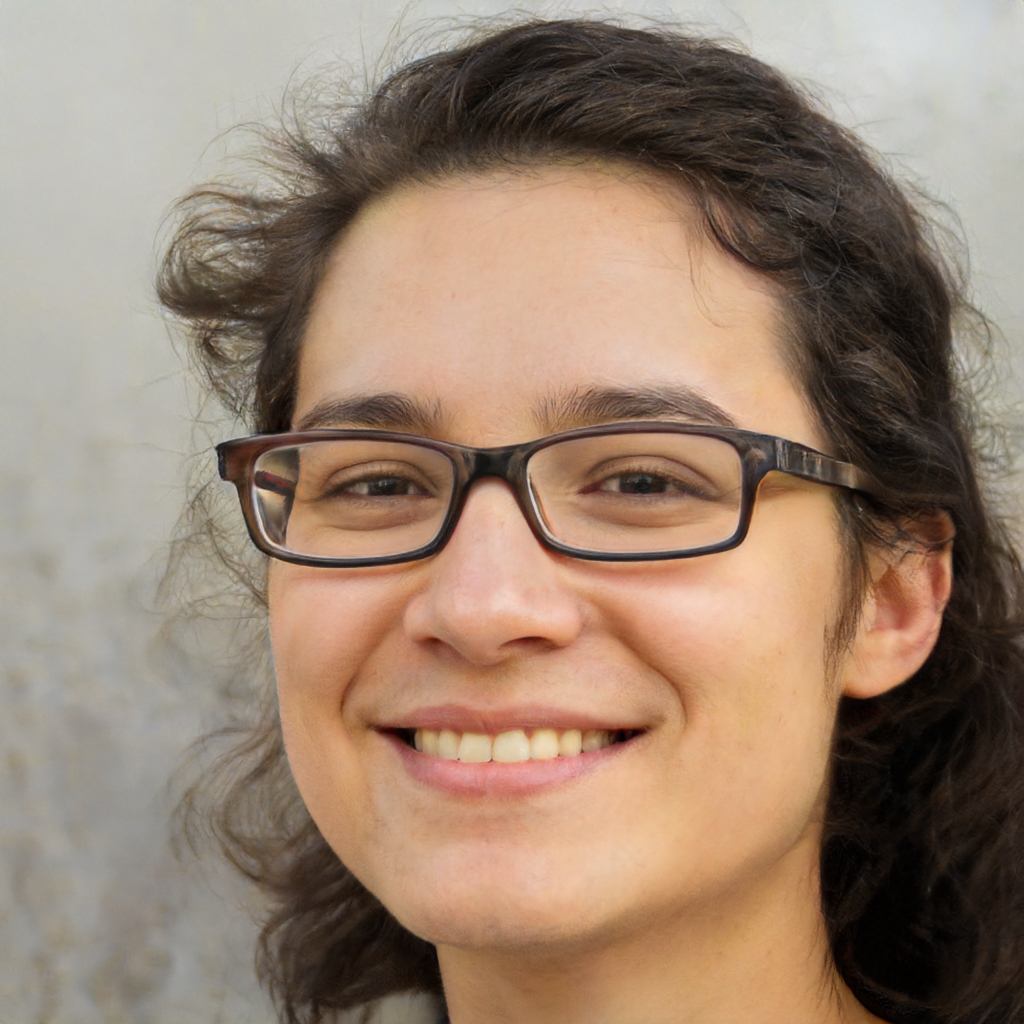
Gender: Female